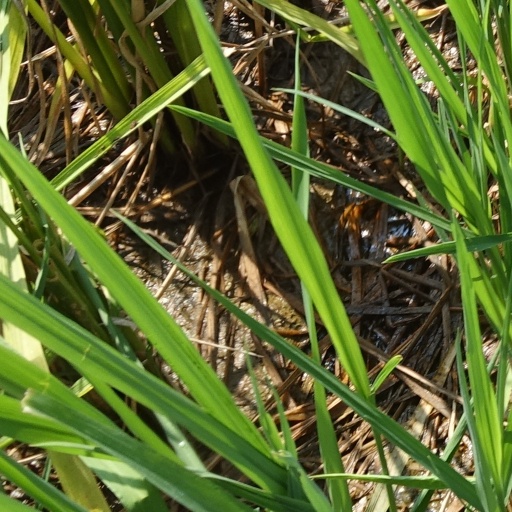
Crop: rice